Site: brandenburg
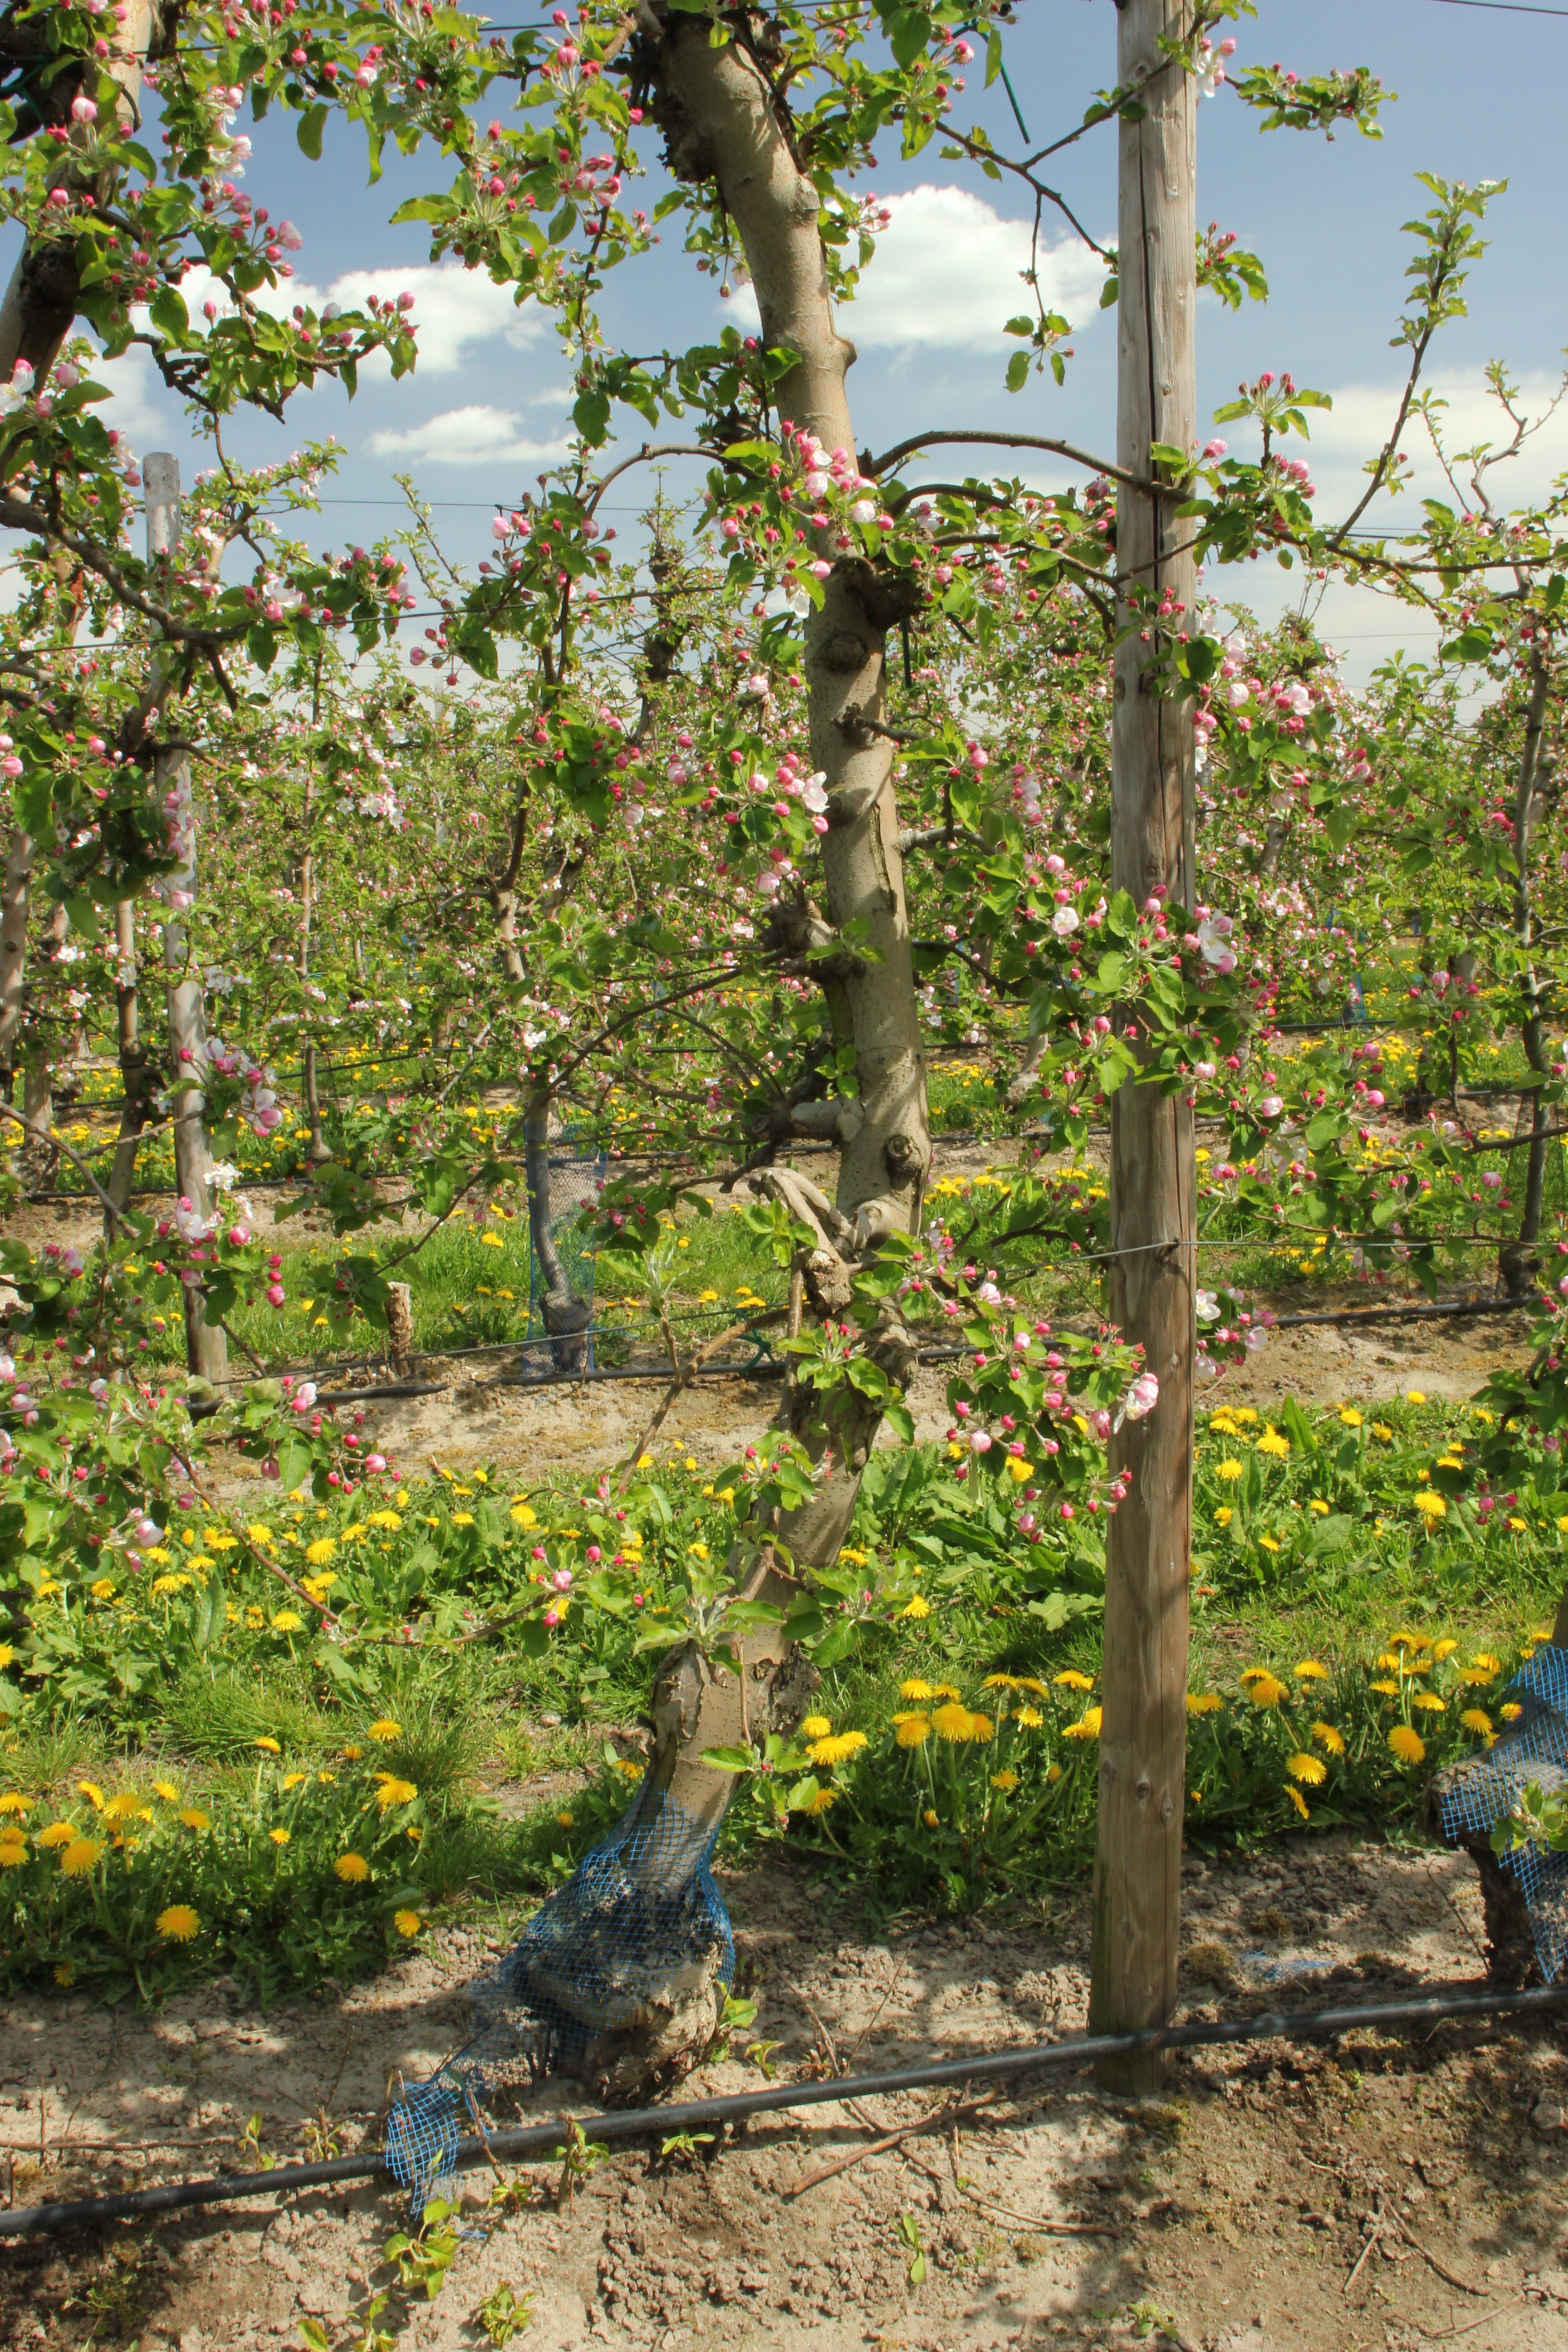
Growth stage (BBCH 57): Inflorescence emergence